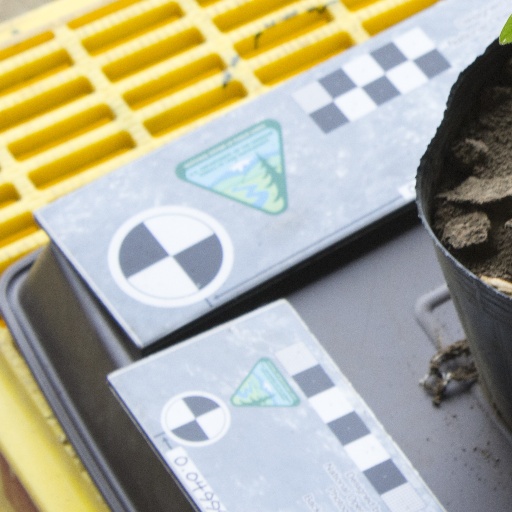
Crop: soybean